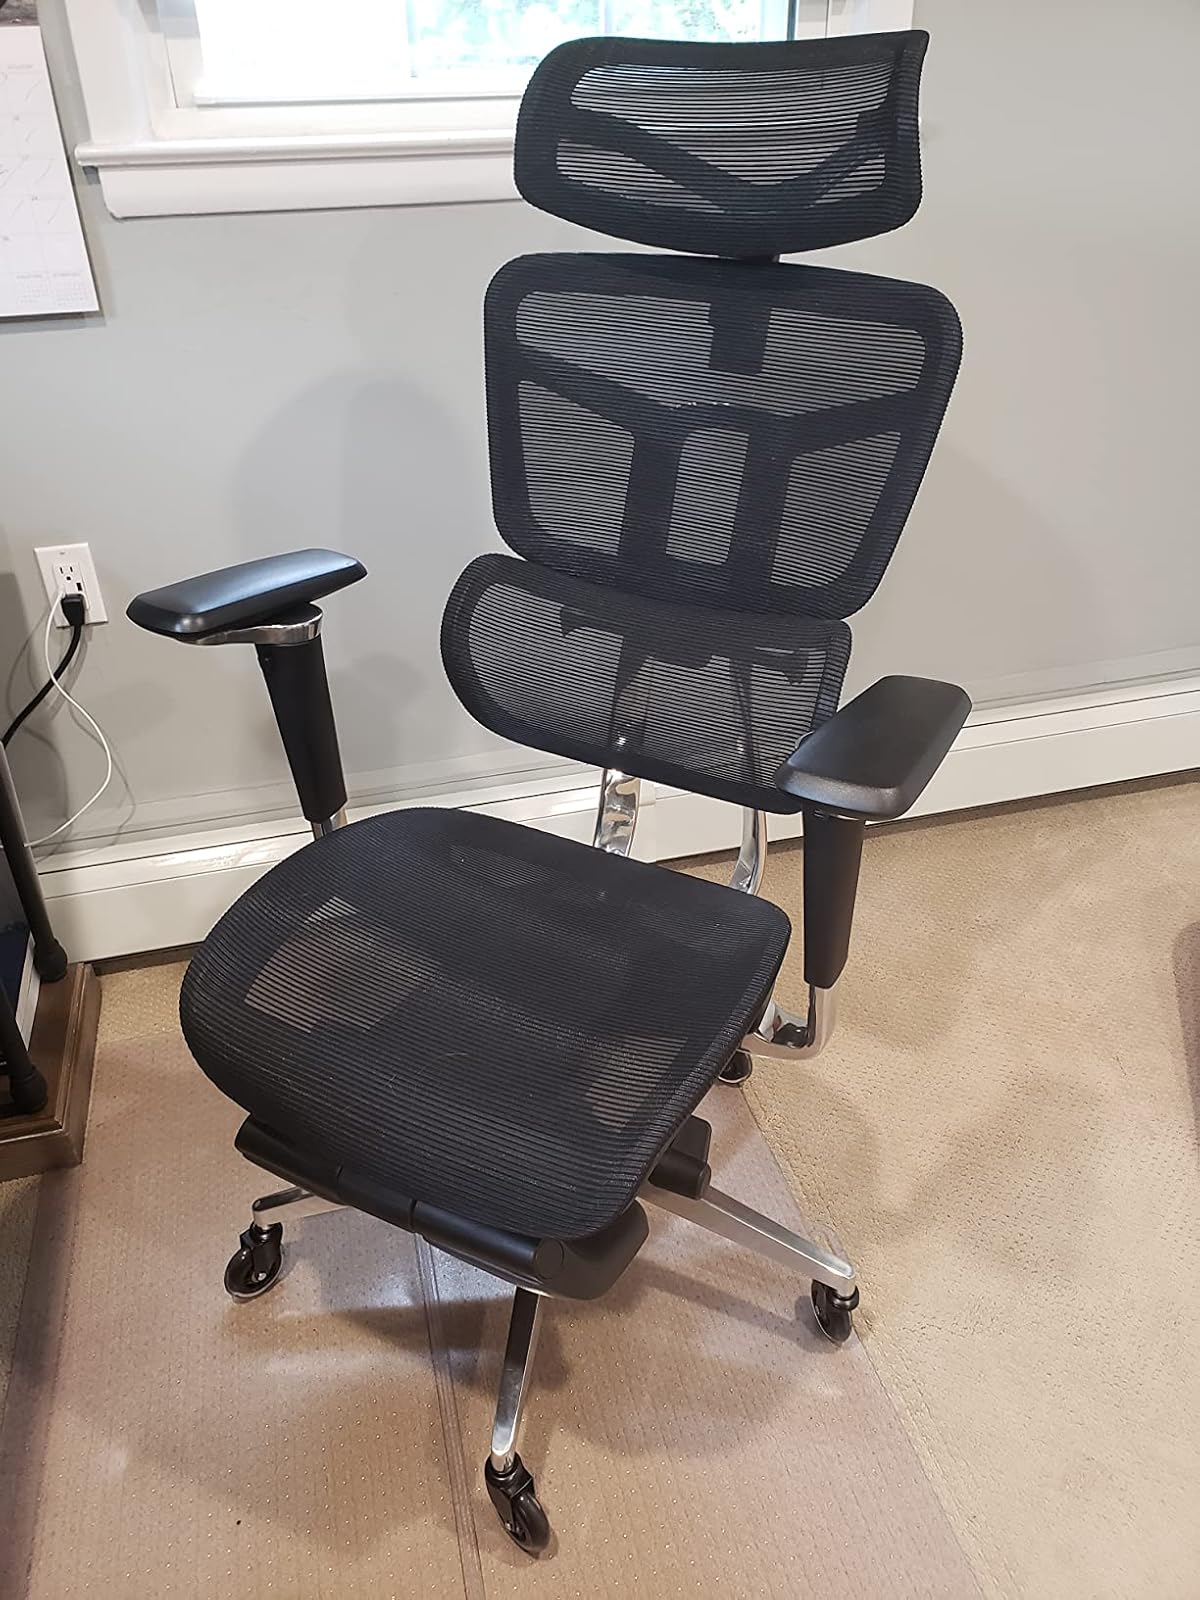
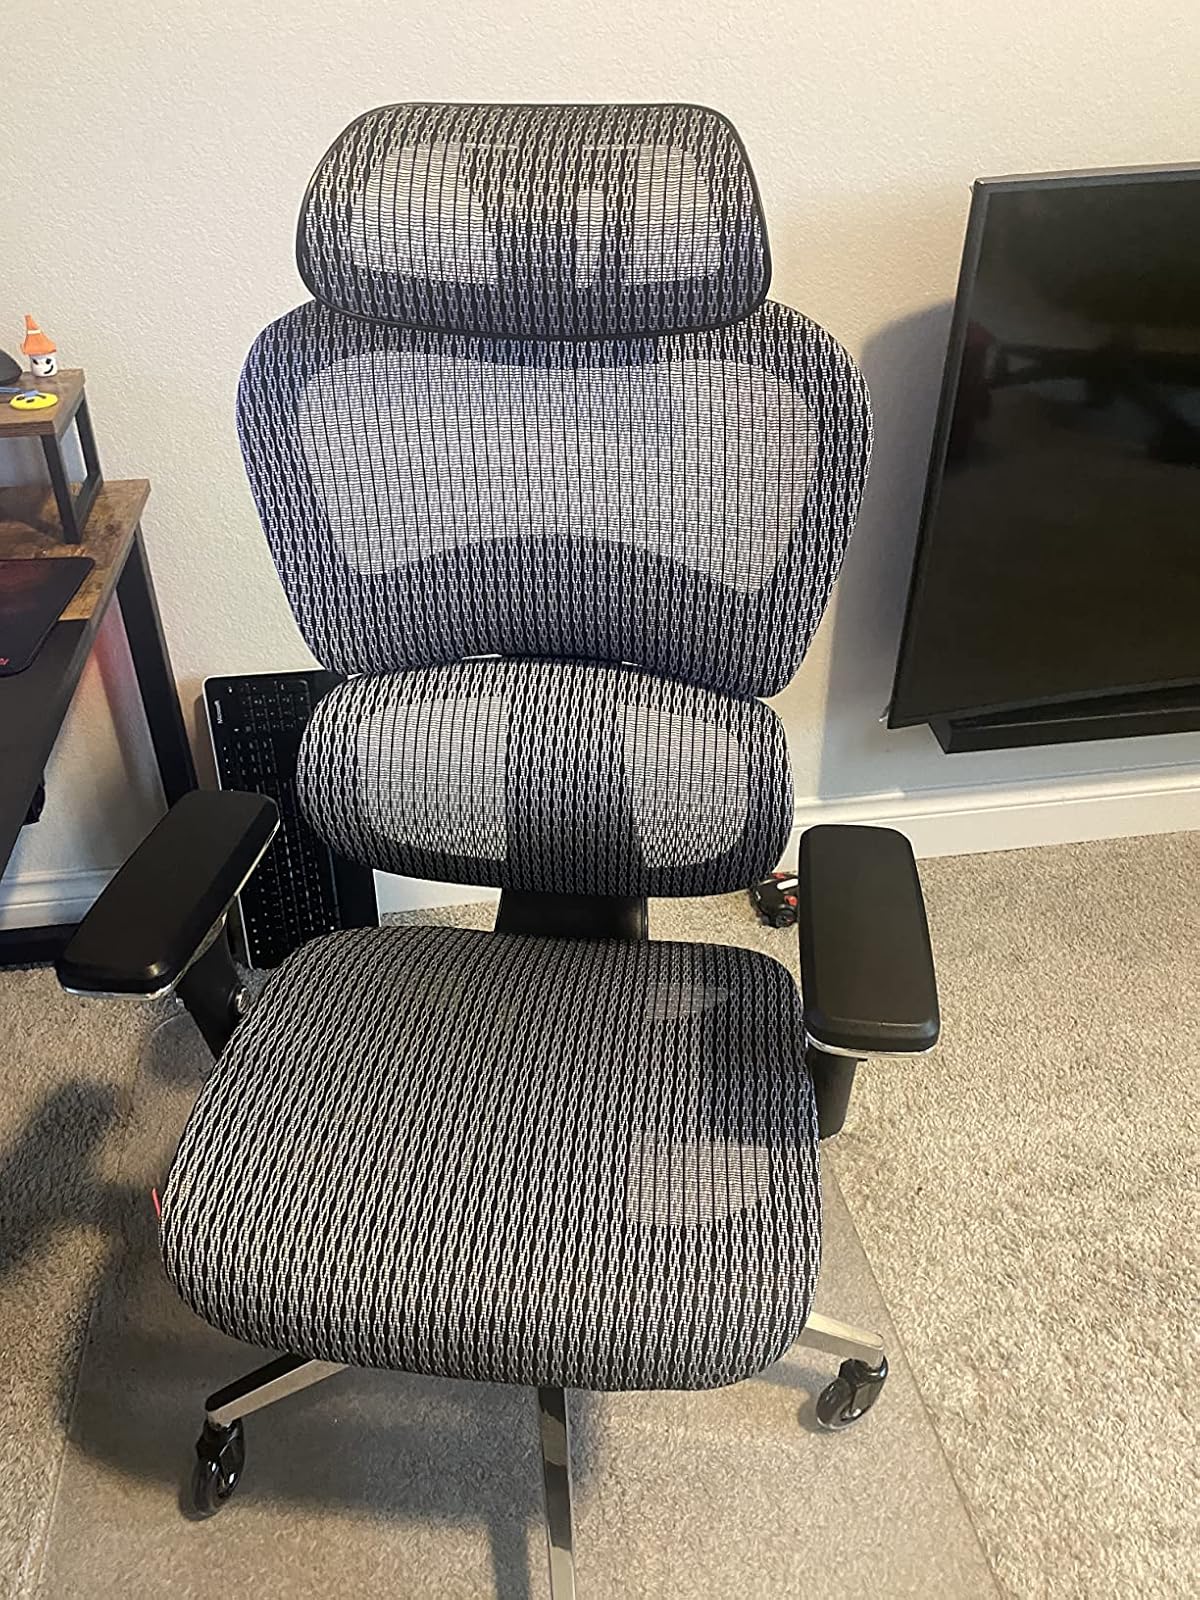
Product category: items_chair
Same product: no